Barry Barry

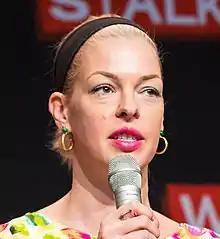
Pollyanna McIntosh ("pictured") portrays Barry's first romantic partner, Olivia MacAlister.

Writers devised the family as being "very individual and loud", which Au said forced the actors to "take it by the horns and go with it". He explained that the Barry family are "outrageous" and fearless in regards to "status and competition". The actor told Kilkelly that he is "very passionate" about the Barry family and believes that Liverpool should also be proud of them. Despite this, he felt no pressure for the representation of Liverpool and instead focused on creating entertainment through the family. Barry has a tense relationship with Dynasty, although they do love each other dearly. Au explained that their relationship is fraught because Barry dislikes Dynasty's "crazy attempts to distance herself away from the family". Mavers noted that Barry and Dynasty share a "love-hate relationship" with Dynasty regularly suggesting that she hates Barry.